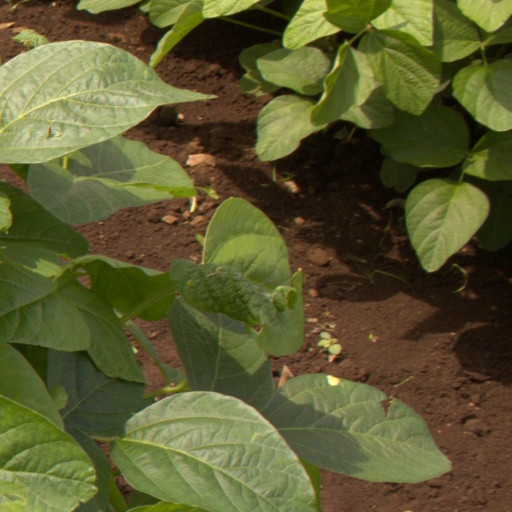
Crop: soybean